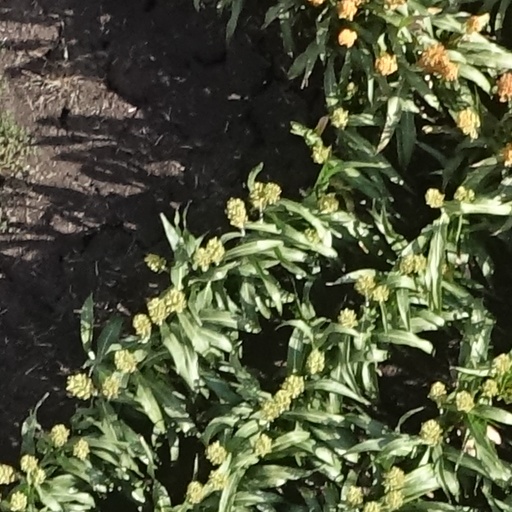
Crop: sorghum